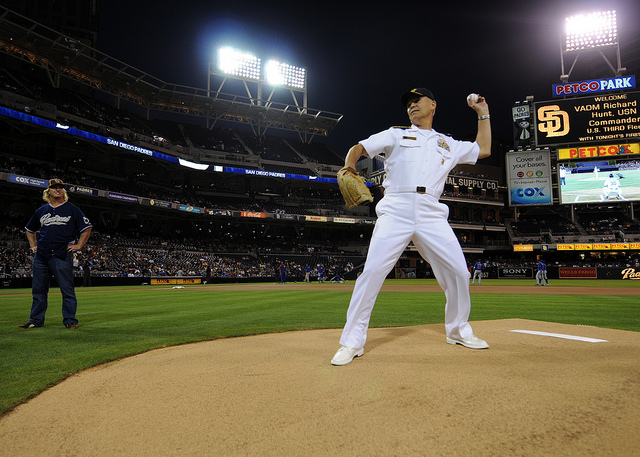
vận động viên bóng chày đang ném bóng trong trận đấu